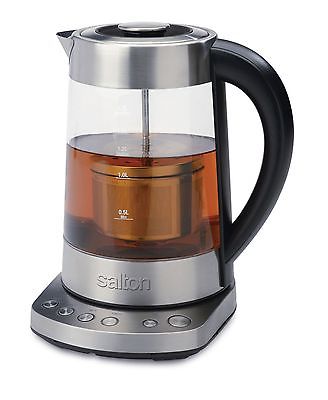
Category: kettle